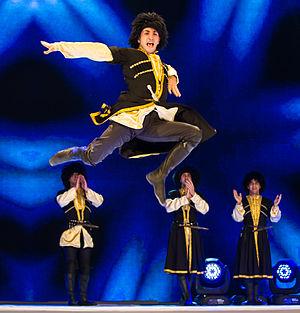
Les danses azerbaïdjanaises regroupent l'ensemble des danses traditionnelles pratiquées par les peuples azerbaïdjanais et les azerbaïdjanais d’Iran. La danse nationale de l'Azerbaïdjan montre les caractéristiques de la nation azerbaïdjanaise. Ces danses se distinguent des autres danses par sa rapidité. Les vêtements nationaux de l'Azerbaïdjan sont bien conservés dans les danses nationales.